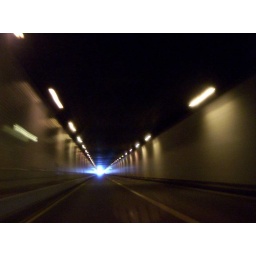
driving through a tunnel under a mountain on the way home from bluefield, WV.